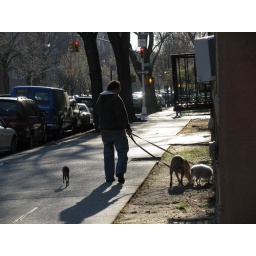
a guy in the street walking with his dogs.